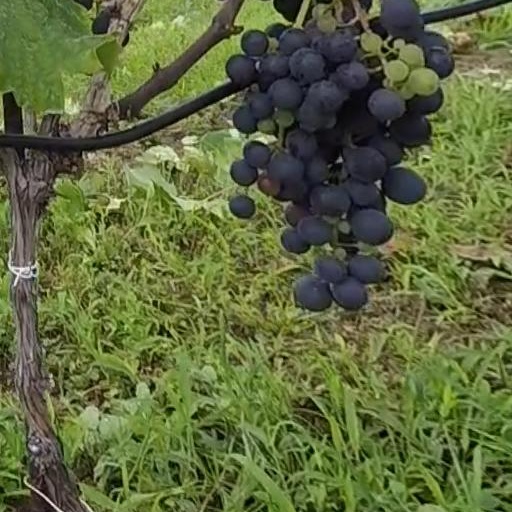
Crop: grape